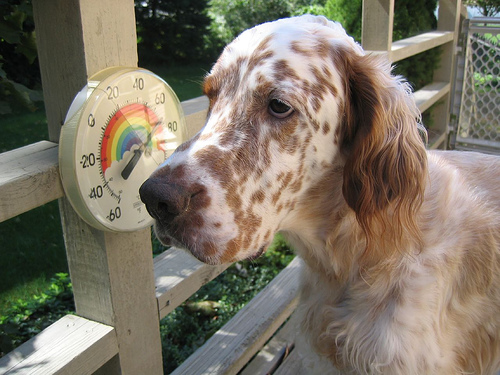
Animal: dog
Breed: english_setter